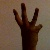
The image shows a hand gesture representing the number 6 in Indian Sign Language.